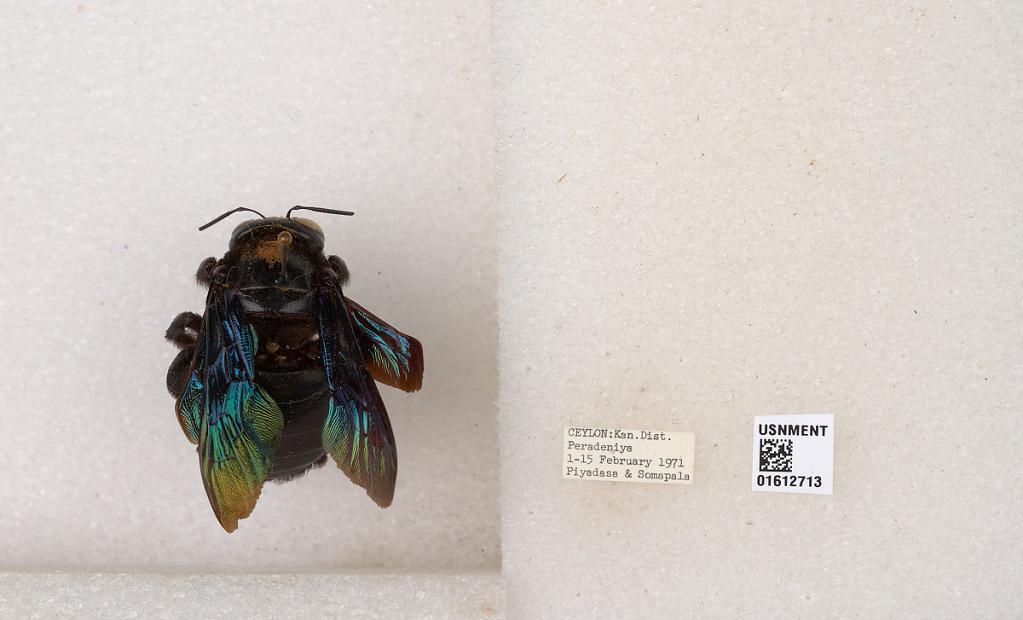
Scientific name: Xylocopa
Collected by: Piyadasa & Somapala
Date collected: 1971-2-1
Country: Sri Lanka
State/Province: Central
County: Kandy
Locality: Peradeniya